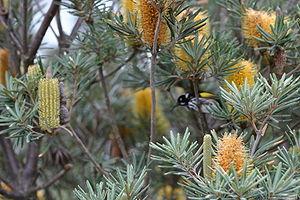
Banksia verticillata est une espèce d'arbustes de la famille des Proteaceae.